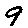
Label: 9